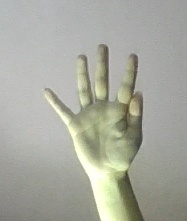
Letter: sheen